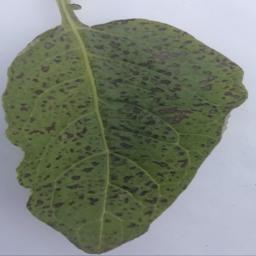
Etiqueta: Tizon_Temprano